Low-floor tram

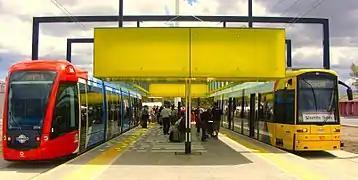
Two low floor trams, an Alstom Citadis 302 and a Bombardier Flexity Classic, in Adelaide, South Australia

A low-floor tram is a tram that has no steps between one or more entrances and part or all of the passenger cabin. The low-floor design improves the accessibility of the tram for the public, and also may provide larger windows and more airspace.